Gibson Desert Nature Reserve

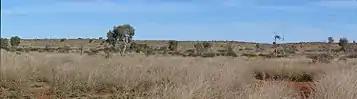
Gunbarrel grasslands and dune in the Gibson Desert Nature Reserve

The Gibson Desert Nature Reserve is an 18,900 km nature reserve located in the Gibson Desert in central Western Australia. The nature reserve is remote and rarely visited by tourists, and is administered by the Kalgoorlie regional office of the Department of Environment and Conservation.